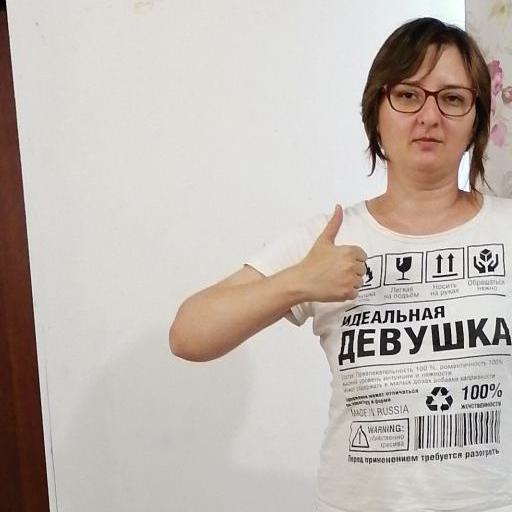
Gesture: like